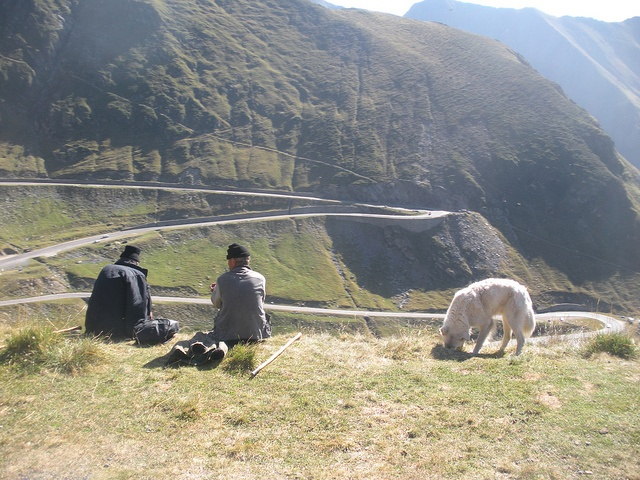
A dog standing on top of a hillside next to two men.
A couple of men that are sitting in the grass.
Two people sear on the edge of a cliff overlooking a winding road with a dog nearby.
Two people sitting on a hill next to a goat.
Two men are on a hilltop with their white dog.